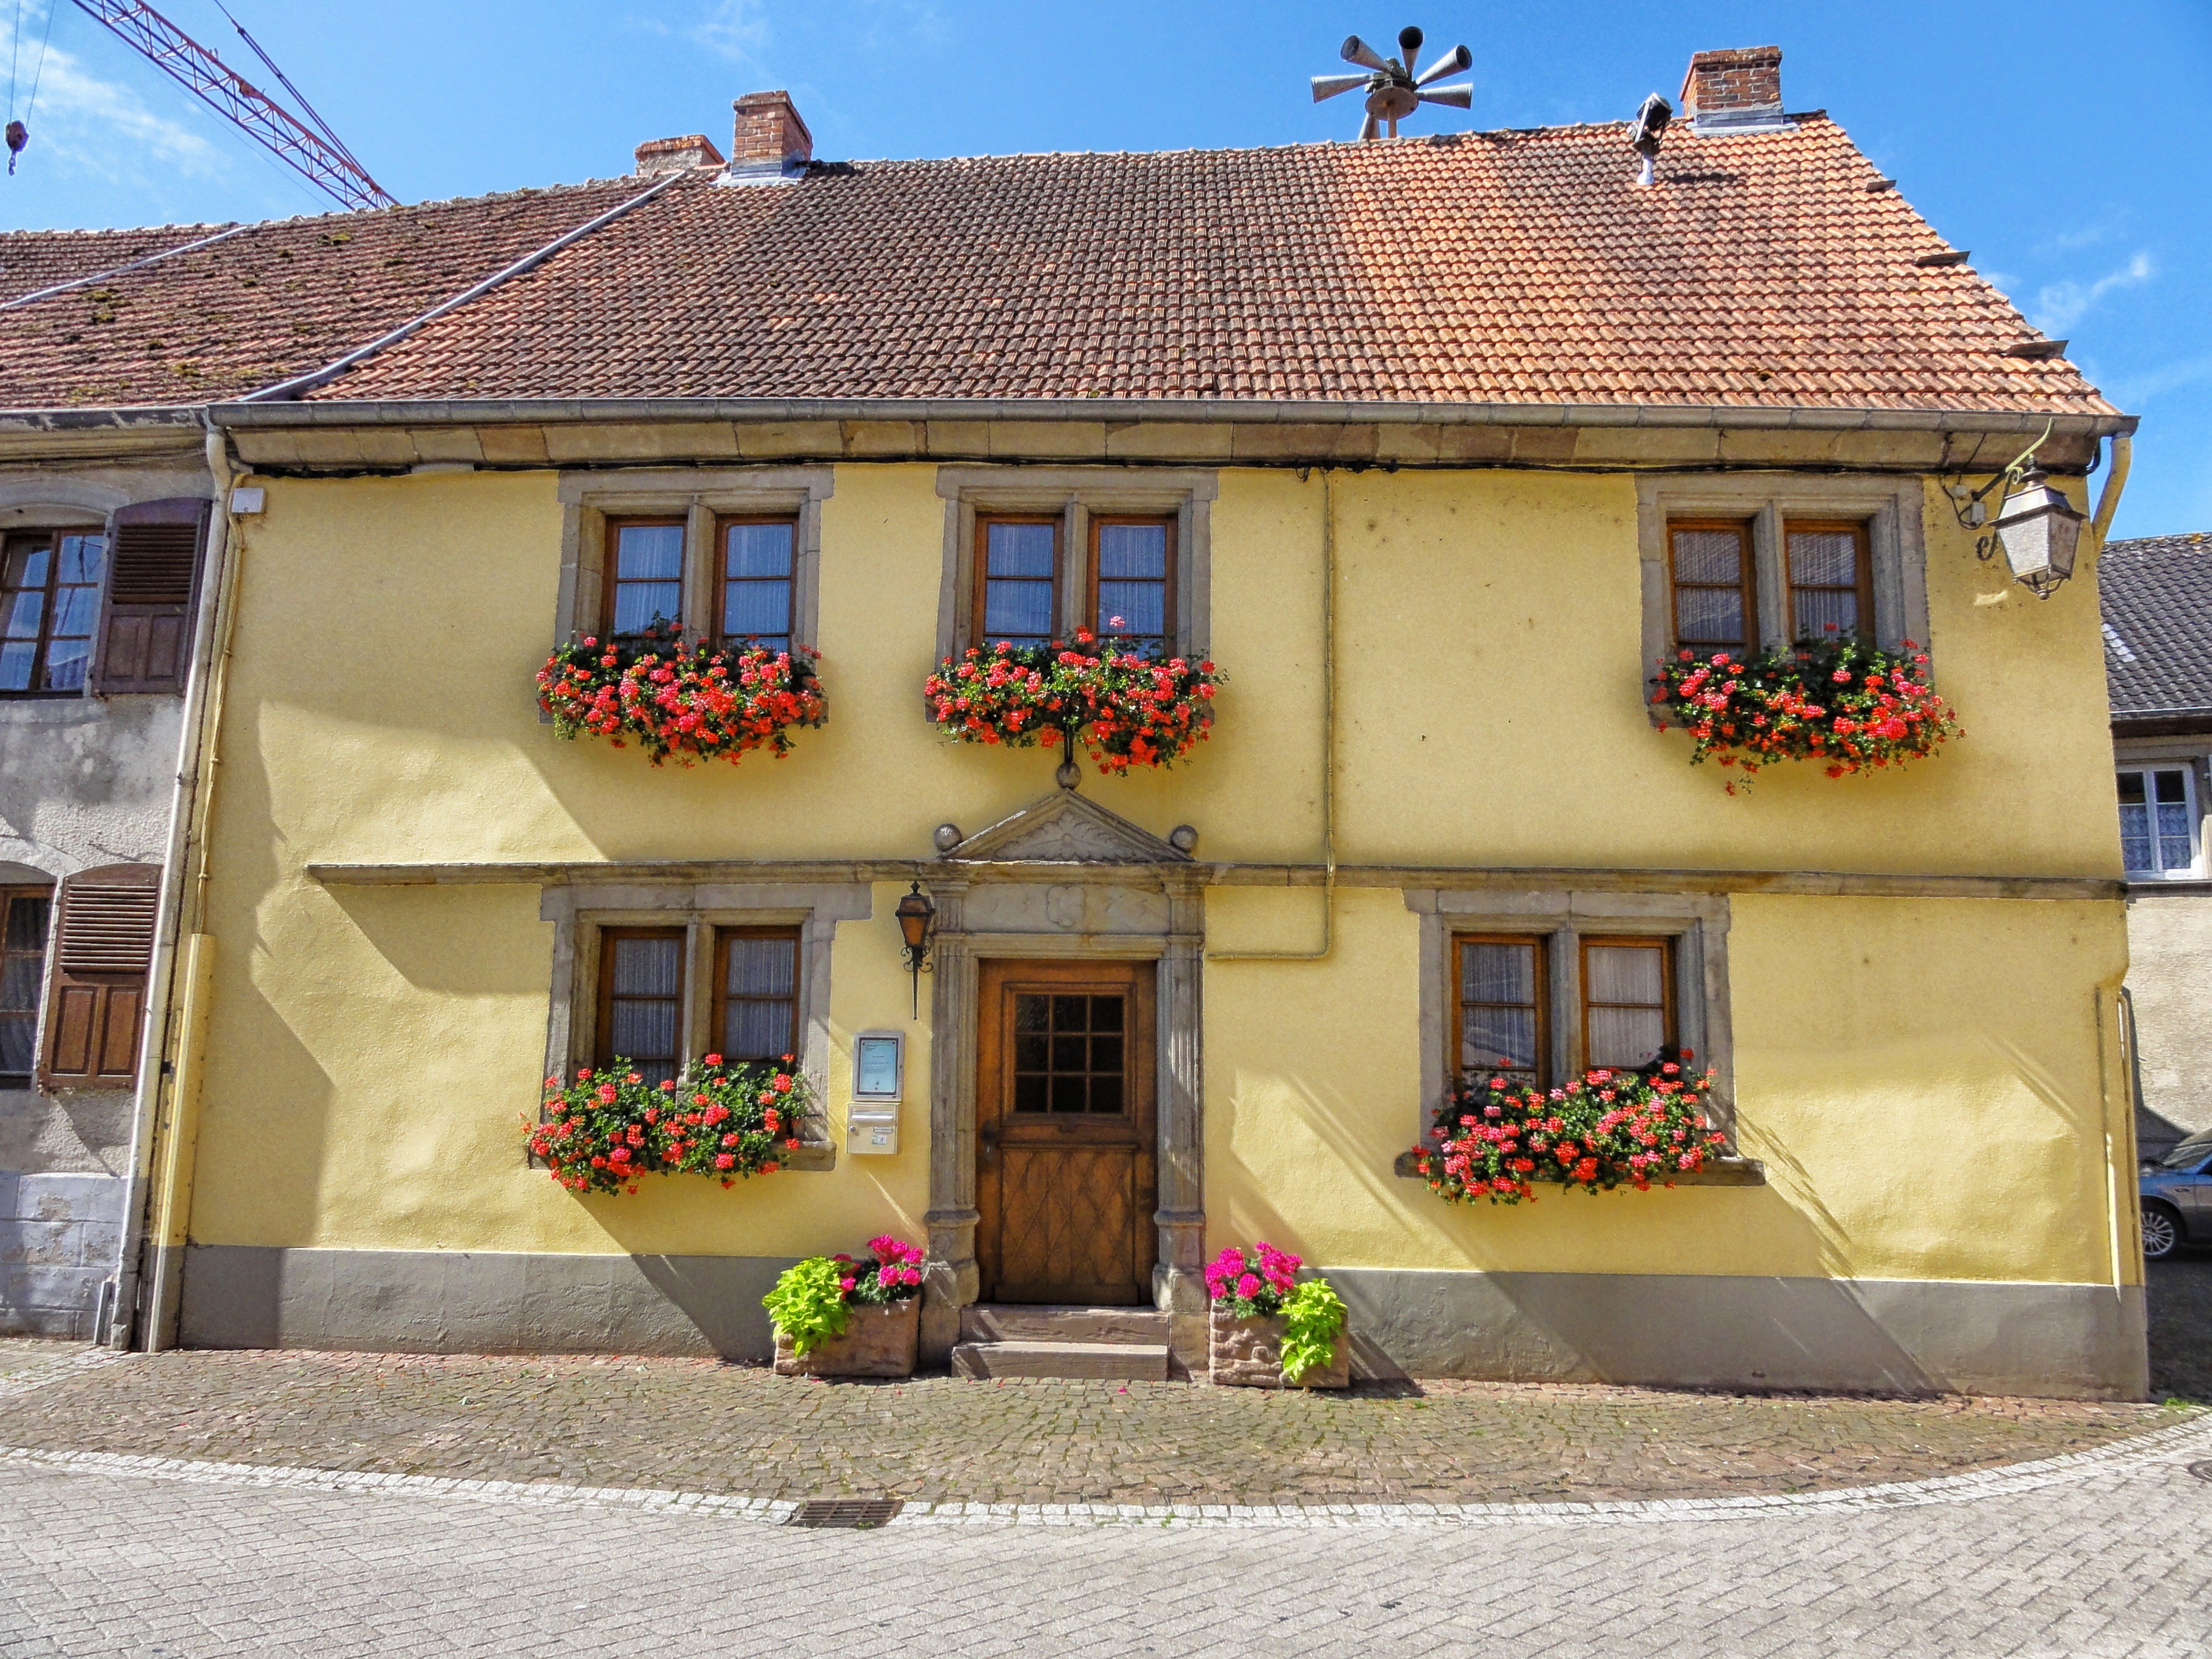
architecture, sky, skyline, street, villa, house, sidewalk, window, town, restaurant, home, vacation, village, france, scenic, cottage, facade, property, flowers, outside, clouds, buildings, estate, neighbourhood, real estate, residential area, sarrewerden